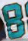
Number: 8